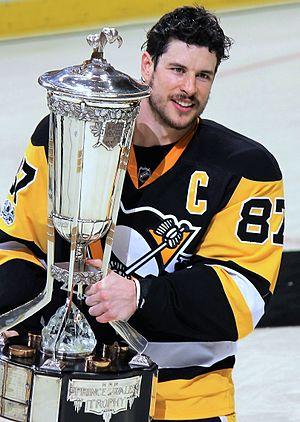
Sidney Patrick Crosby est un joueur canadien de hockey sur glace professionnel évoluant dans la Ligue nationale de hockey en tant que centre. Il fait ses débuts dans la LNH lors de la saison 2005-2006 après avoir été le premier choix du repêchage la même année. Capitaine des Penguins de Pittsburgh depuis mai 2007, il mène l'équipe à la victoire de la Coupe Stanley à l'issue de la saison 2008-2009. Il remporte avec les Penguins deux nouvelles Coupes Stanley en 2016 et 2017.